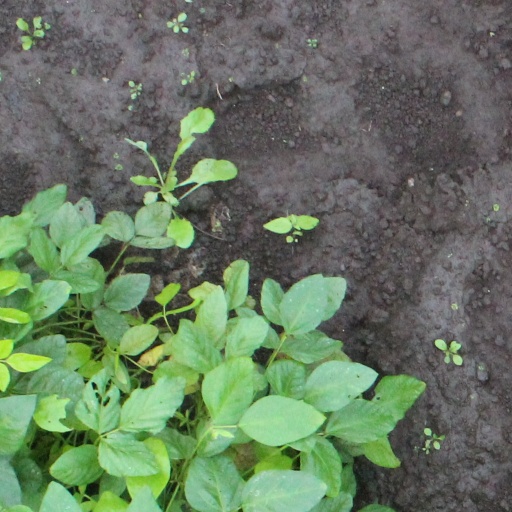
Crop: soybean